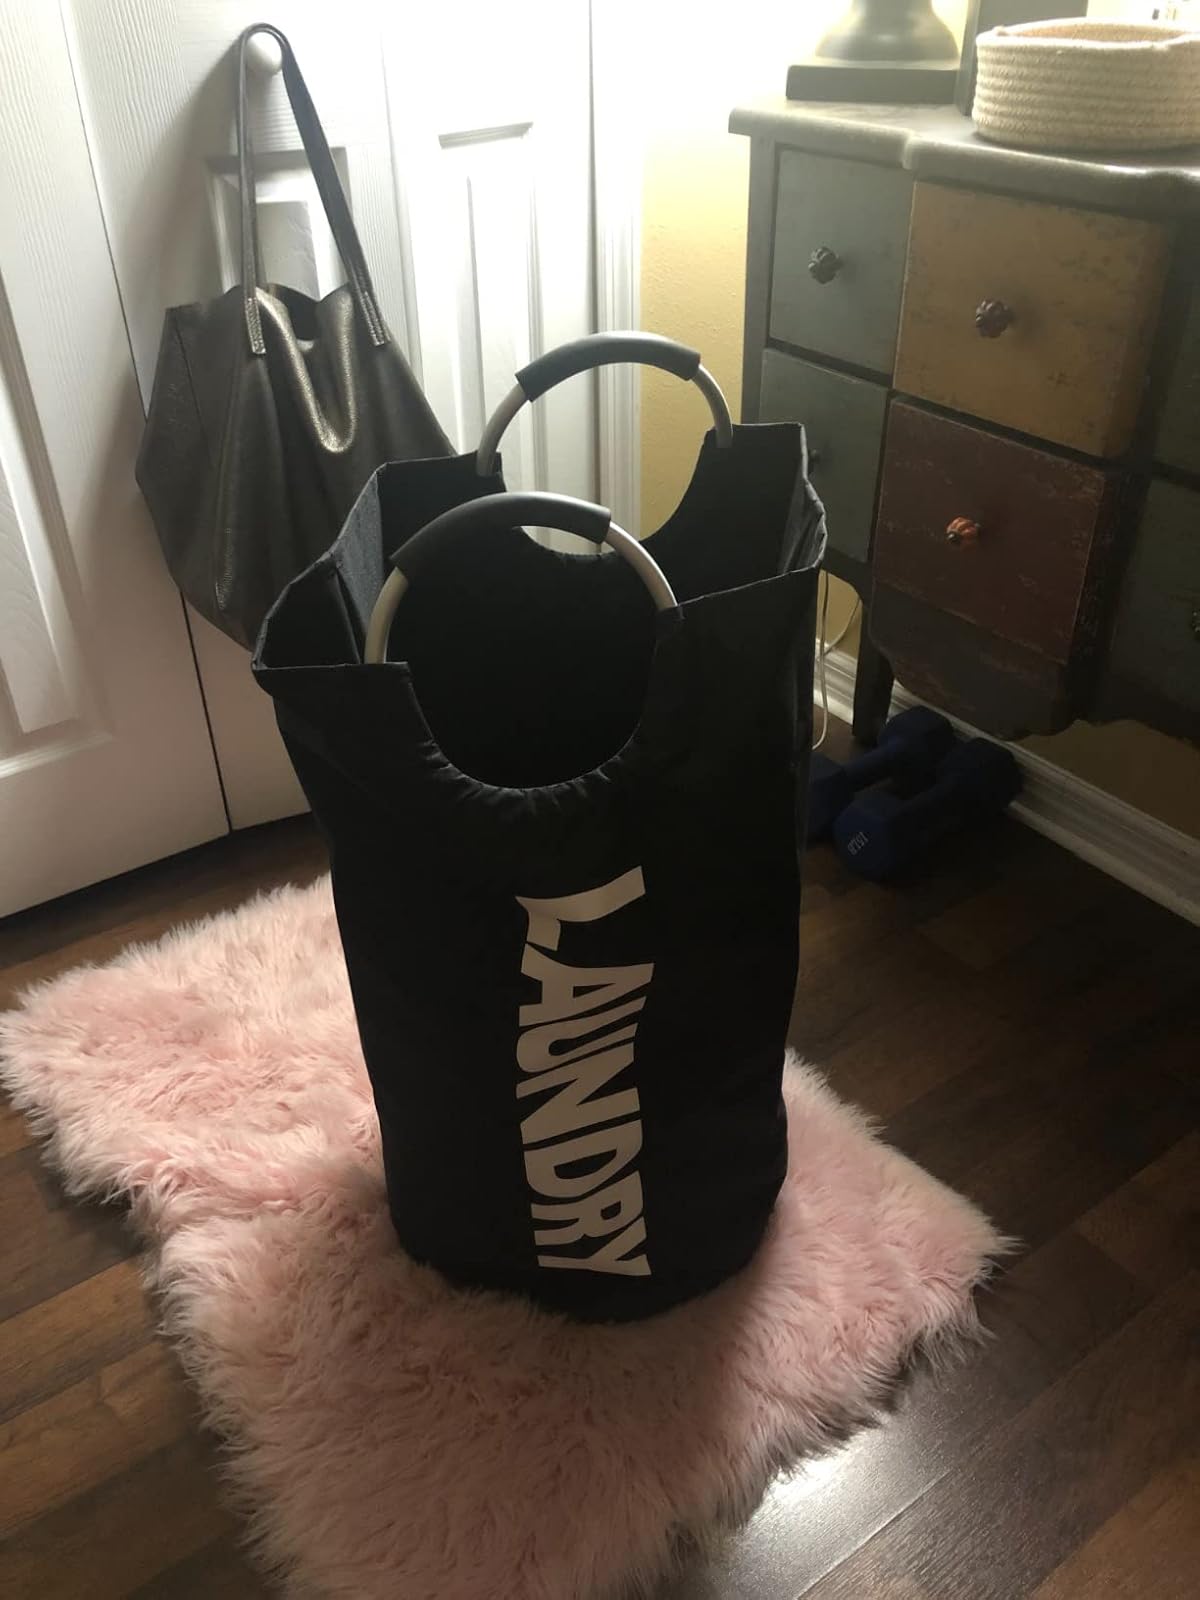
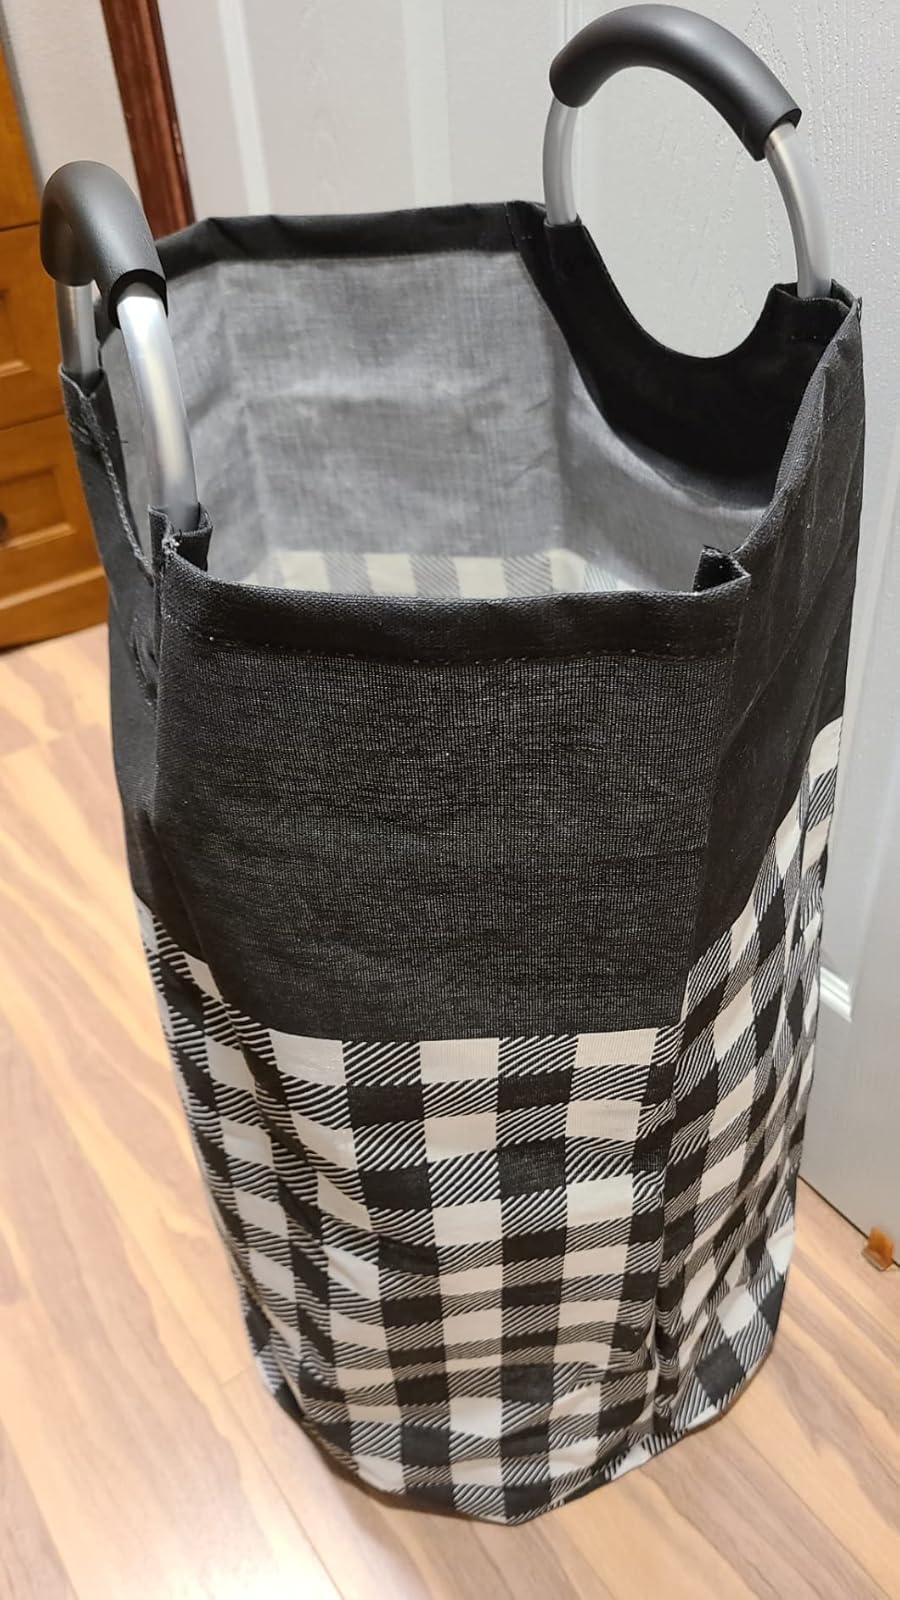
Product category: items_hamper
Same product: no